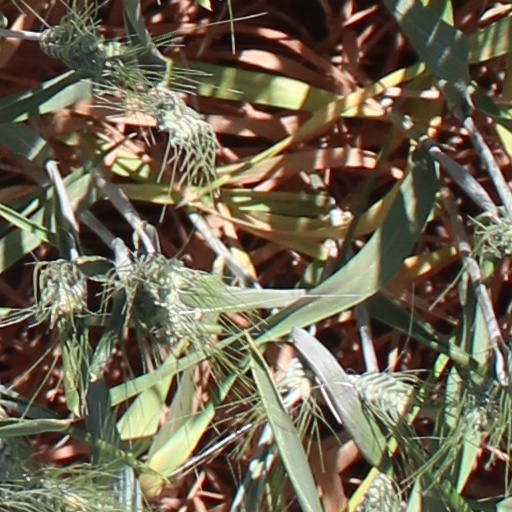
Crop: wheat